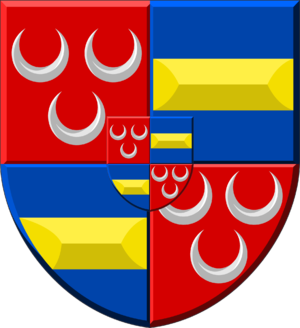
Les Pays-Bas des Habsbourg ou les Dix-Sept Provinces sont constitués des Pays-Bas belgiques restés sous la souveraineté de la dynastie des Habsbourg du XVᵉ au XVIIIᵉ siècle. Ces territoires avaient été réunis en 1443 au sein des Pays-Bas bourguignons. Ils couvriraient approximativement aujourd'hui le Benelux, à l'exception de la Principauté de Liège, et le Nord-Pas-de-Calais.